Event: Nepal Earthquake
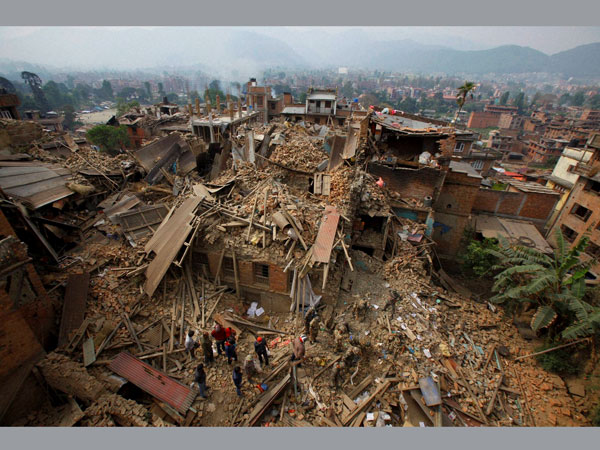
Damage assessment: damage